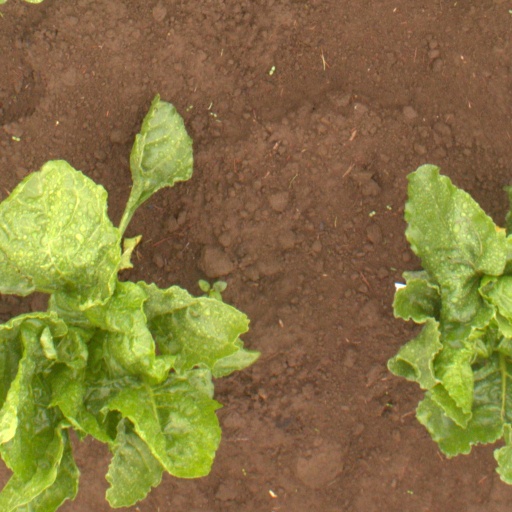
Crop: sugar beet